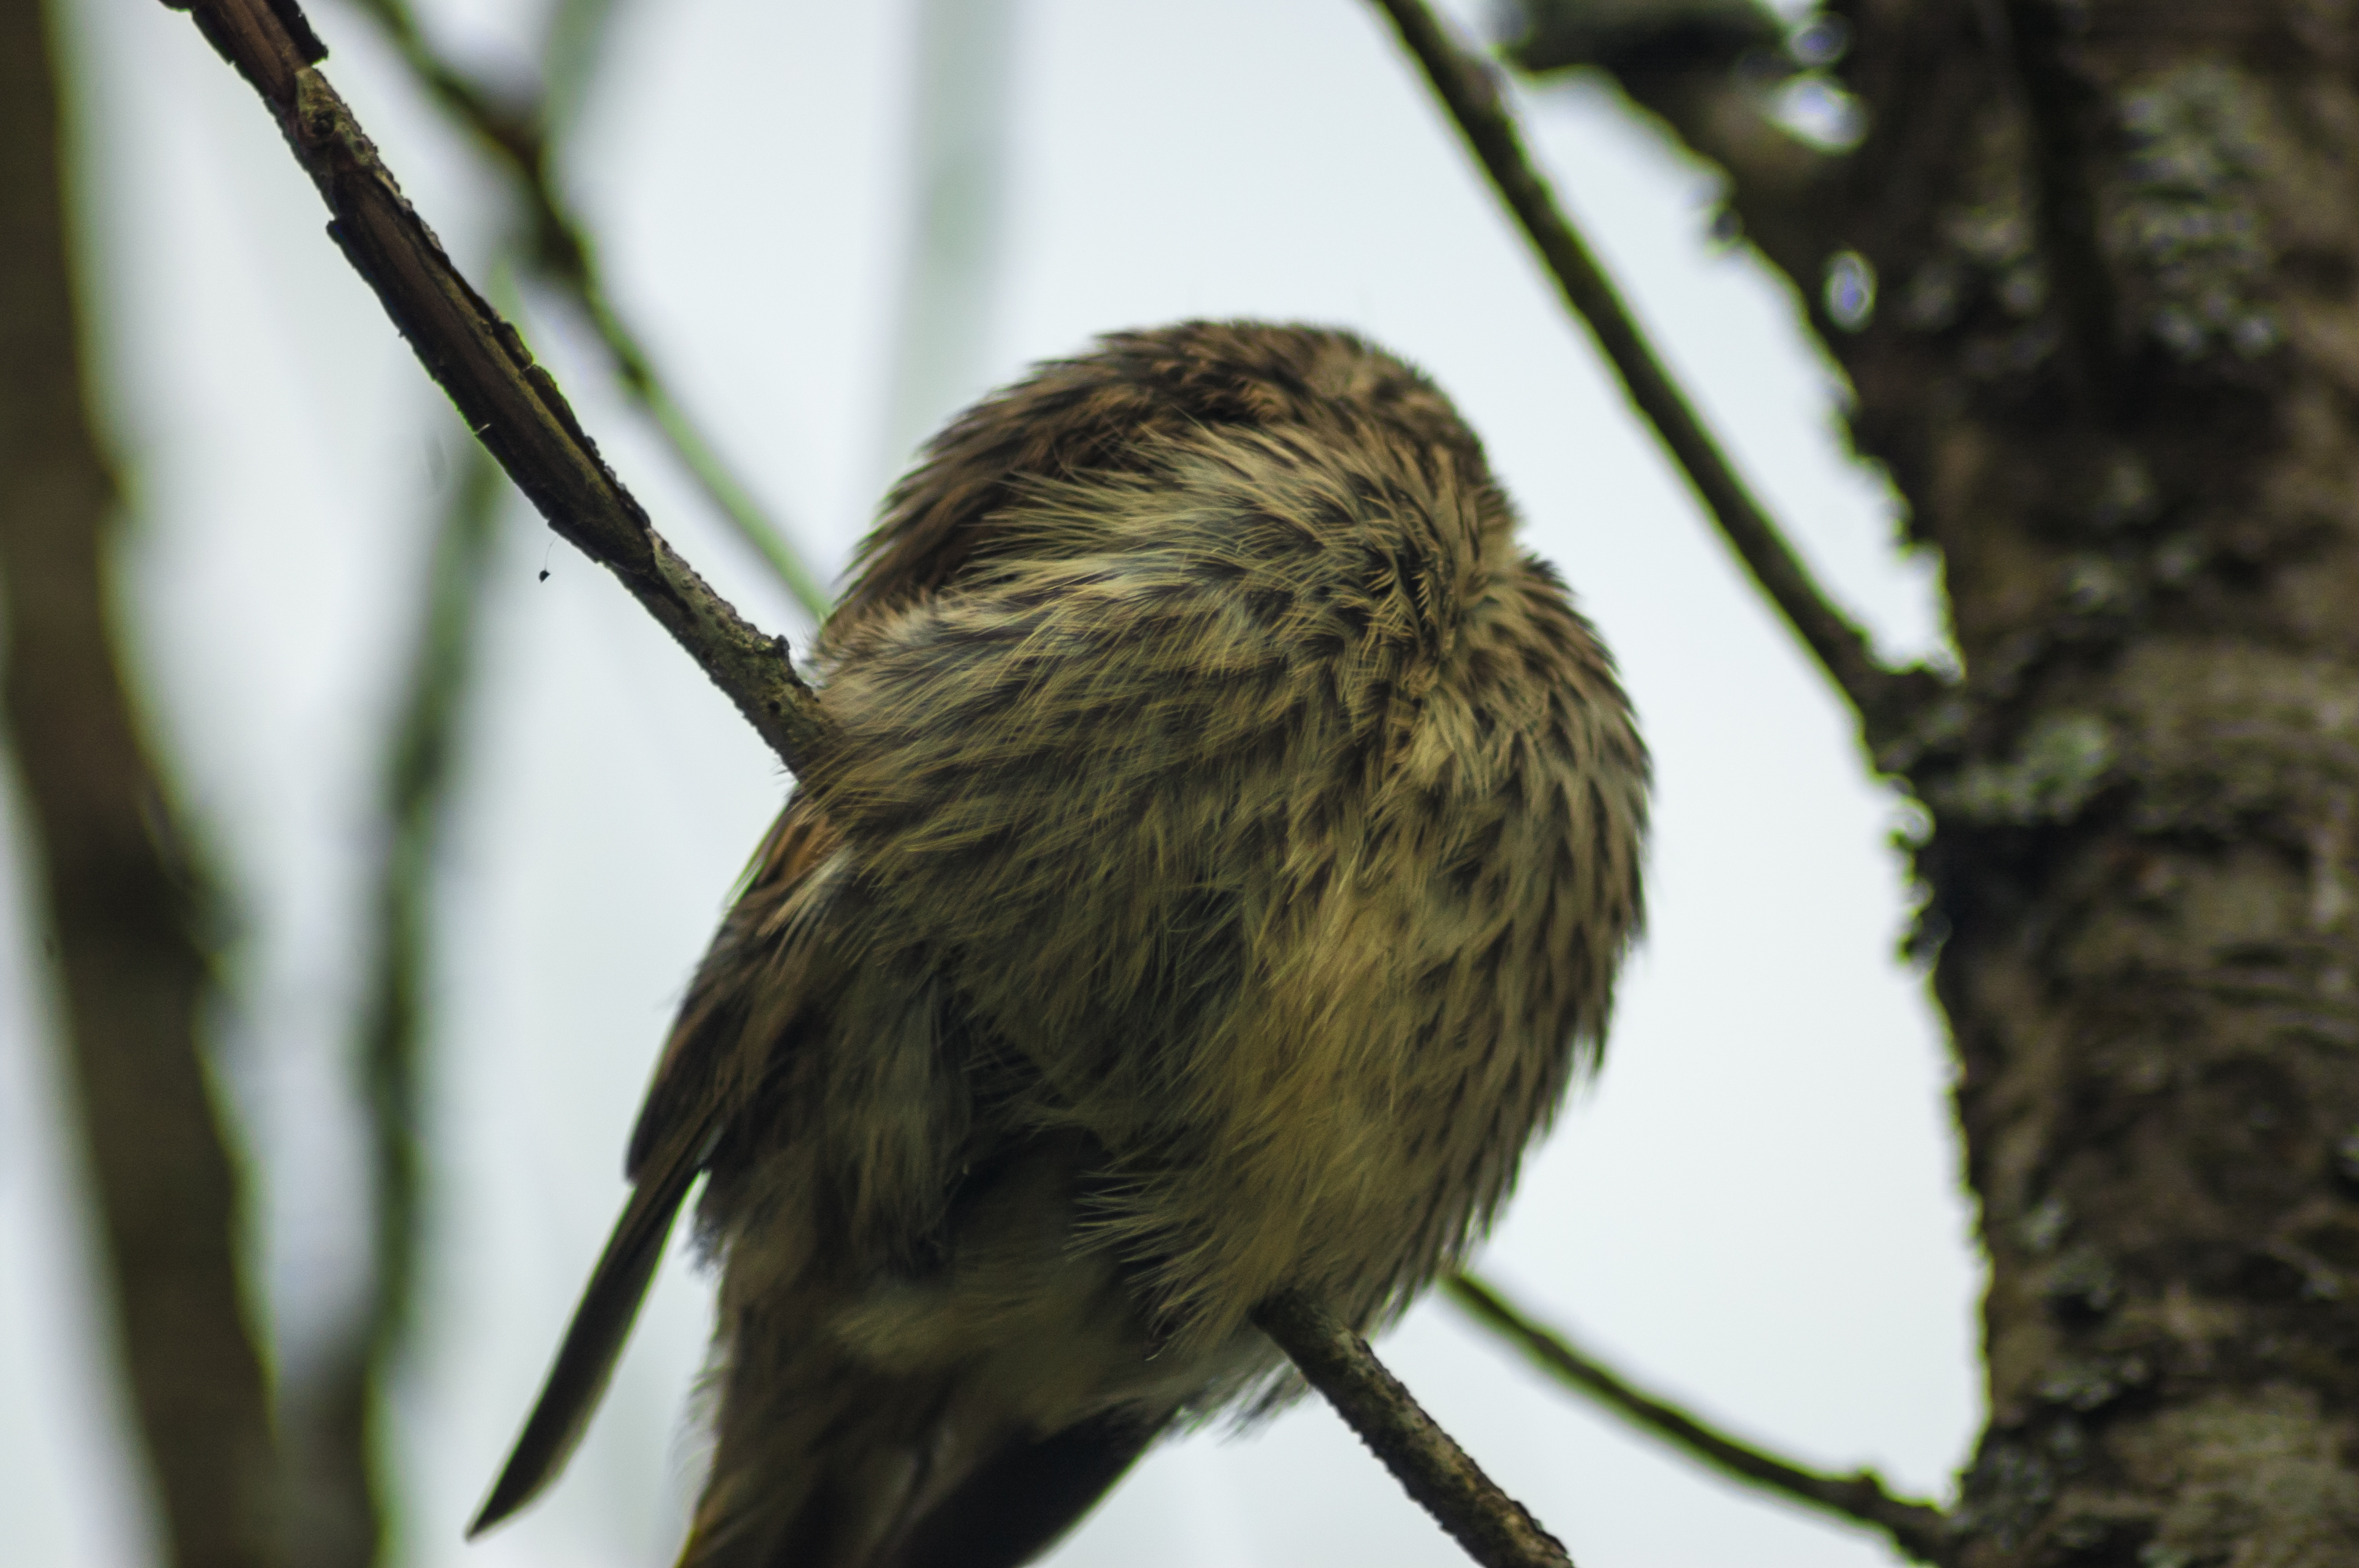
bird, eye, beak, twig, feather, sky, tail, plant, terrestrial animal, wood, perching bird, tree, songbird, trunk, event, wildlife, plant stem, old world flycatcher